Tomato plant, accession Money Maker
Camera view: bottom (45 deg); turntable rotation: 180 degrees
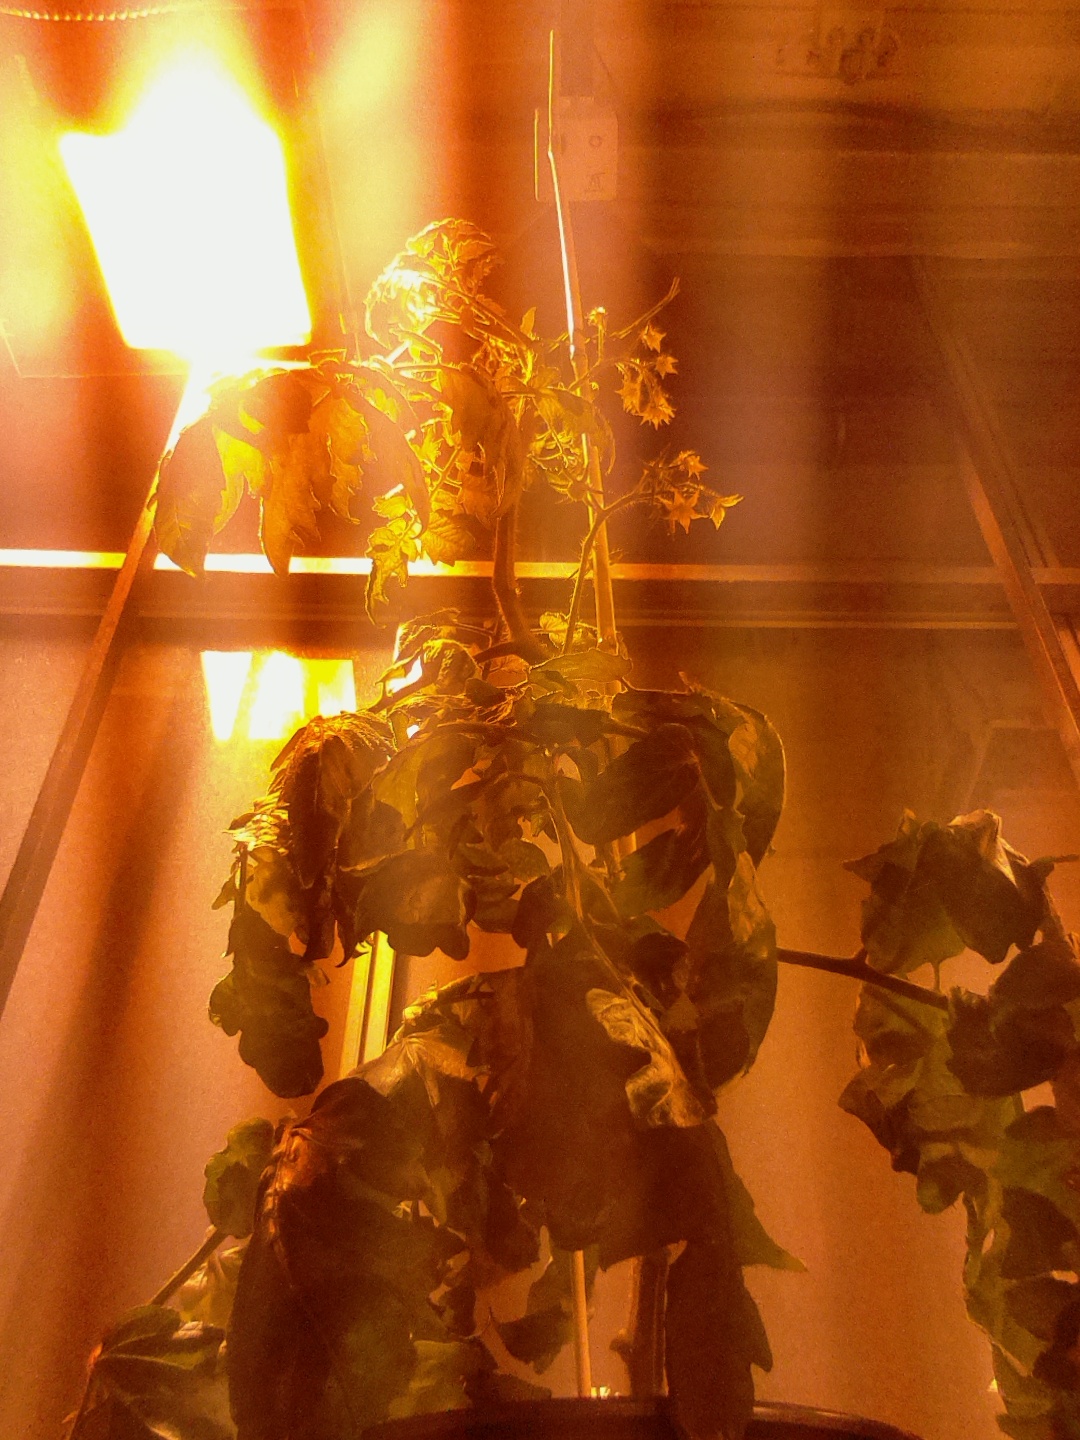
BBCH growth stage 69: End of flowering, 90%-100% of flowers open, more petals falling